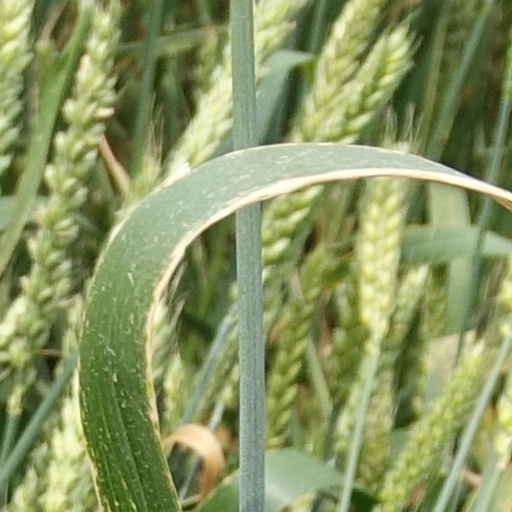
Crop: wheat